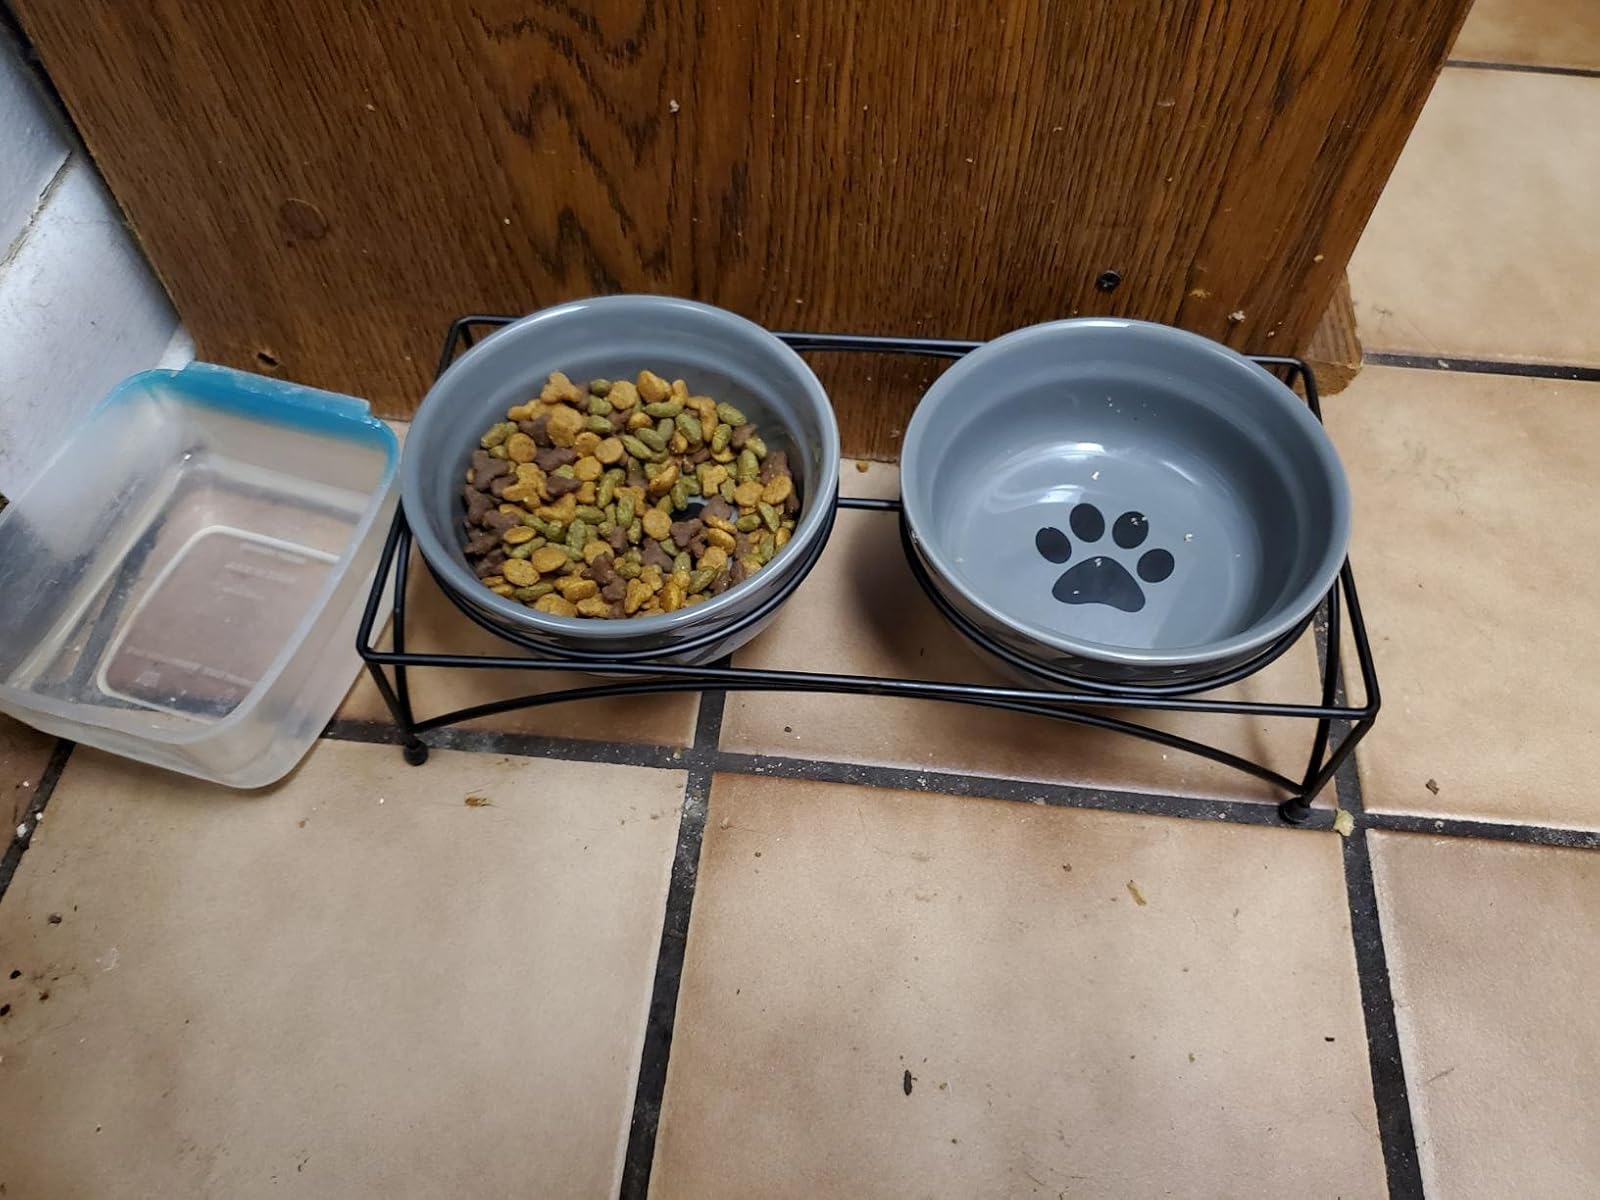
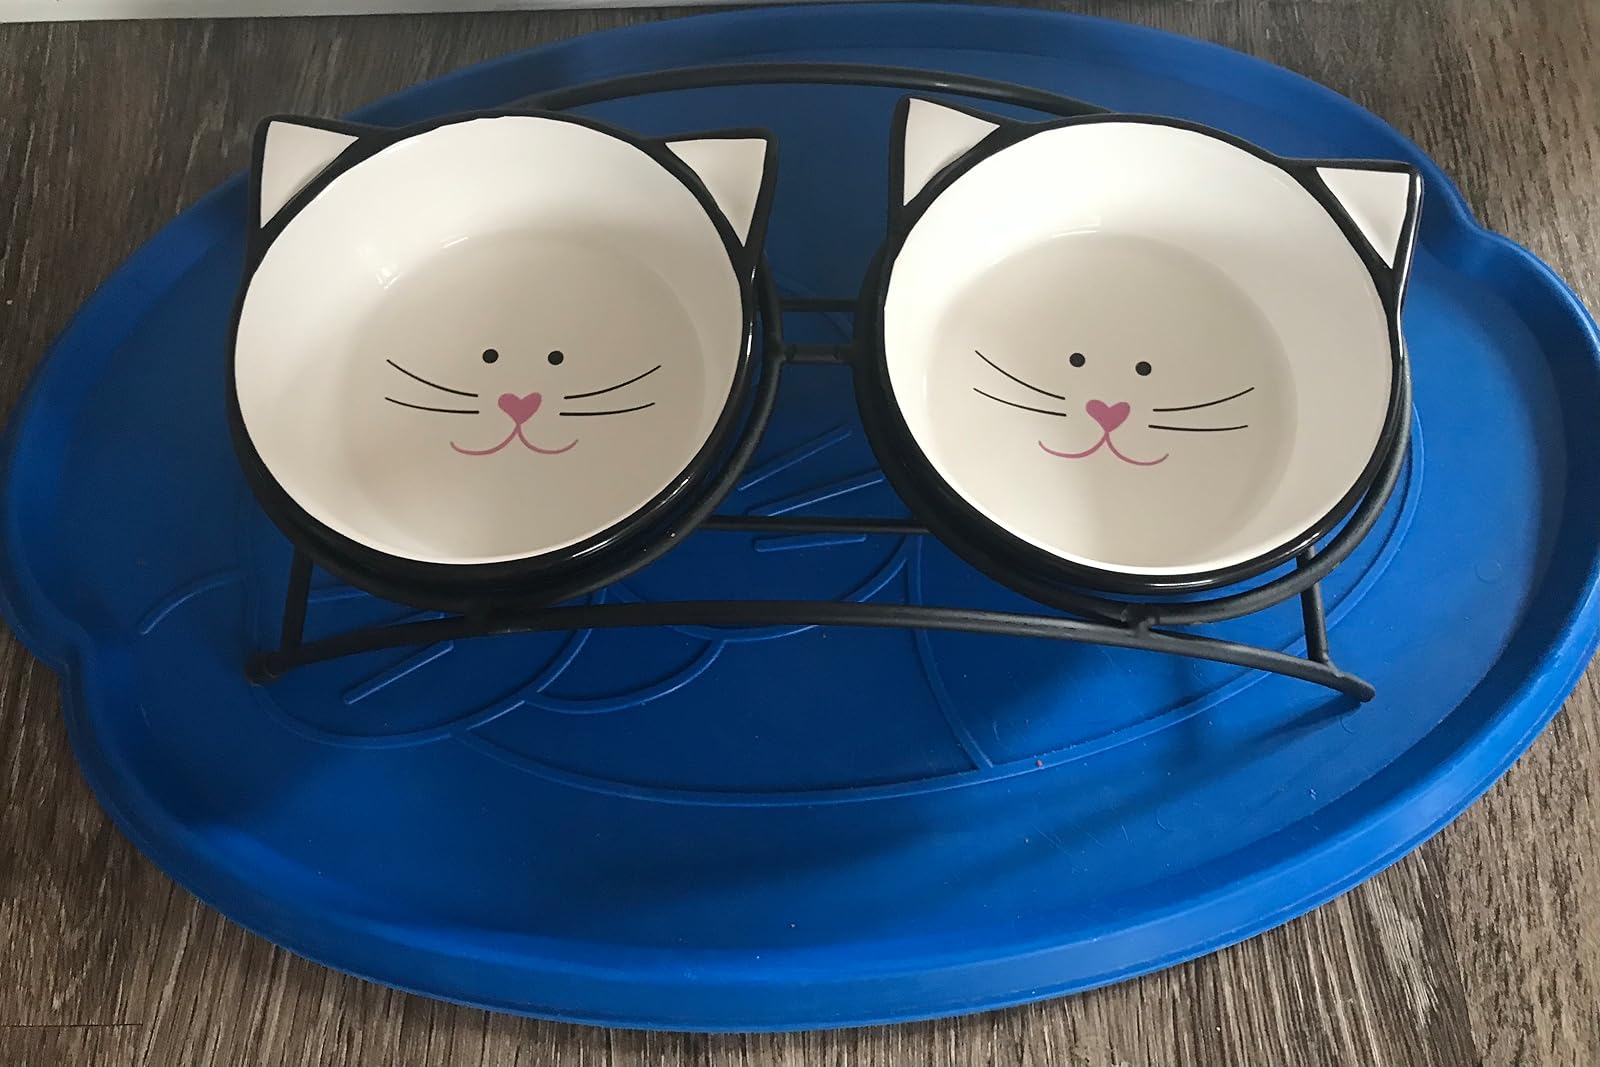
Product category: items_bowl
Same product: no